List of birds of Madeira

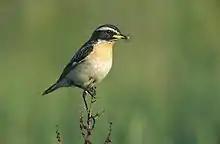
Whinchat

The family Sylviidae is a group of small insectivorous passerine birds. They mainly occur as breeding species, as the common name implies, in Europe, Asia and, to a lesser extent, Africa. Most are of generally undistinguished appearance, but many have distinctive songs.